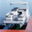
Label: ship